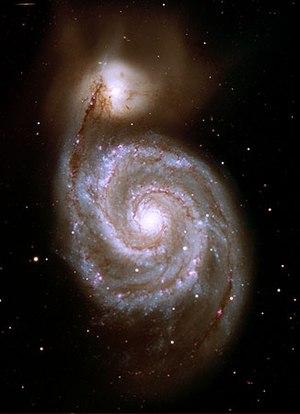
Les objets de Messier sont une liste d'objets astronomiques catalogués par l'astronome français Charles Messier dans son Catalogue des Nébuleuses et des Amas d'Étoiles, publiée en 1771, puis étendue dans sa dernière édition en 1966.